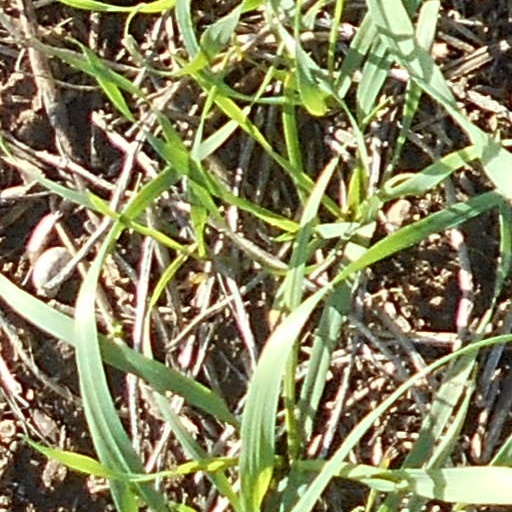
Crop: wheat